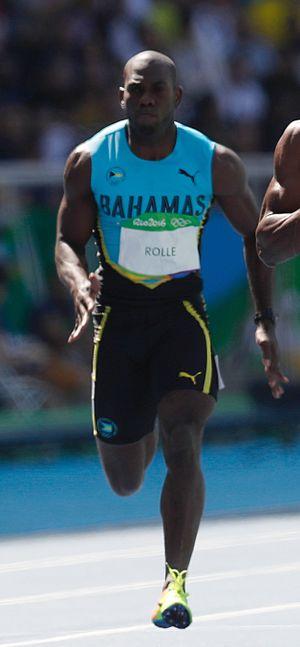
Jamial St. John Rolle est un athlète bahaméen, spécialiste du sprint.